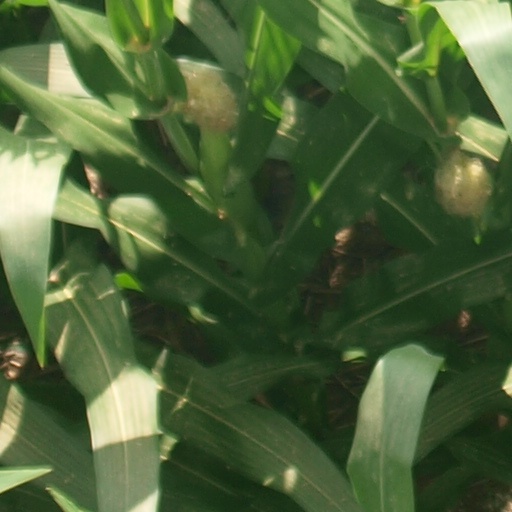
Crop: maize; corn